Yuhi Sekiguchi

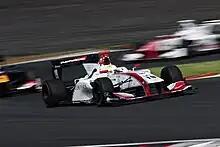
Sekiguchi racing for Team Impul in 2016

Sekiguchi spent eight seasons in the Super Formula Championship with Team Impul. He made his series debut in 2016, as one of two rookies in the field alongside reigning GP2 Series champion Stoffel Vandoorne. He finished third in the 2016 championship with two wins, at Twin Ring Motegi, and at Sportsland Sugo. At Sugo, Sekiguchi won from pole position after building up a 14-second lead when the safety car was deployed following a spin by teammate João Paulo de Oliveira. Once the safety car was withdrawn, Sekiguchi lapped over a second per lap faster than the field to build a 35-second lead before making his pit stop. He left the pits ahead of second-place Daisuke Nakajima and won by over 14 seconds without relinquishing the lead.